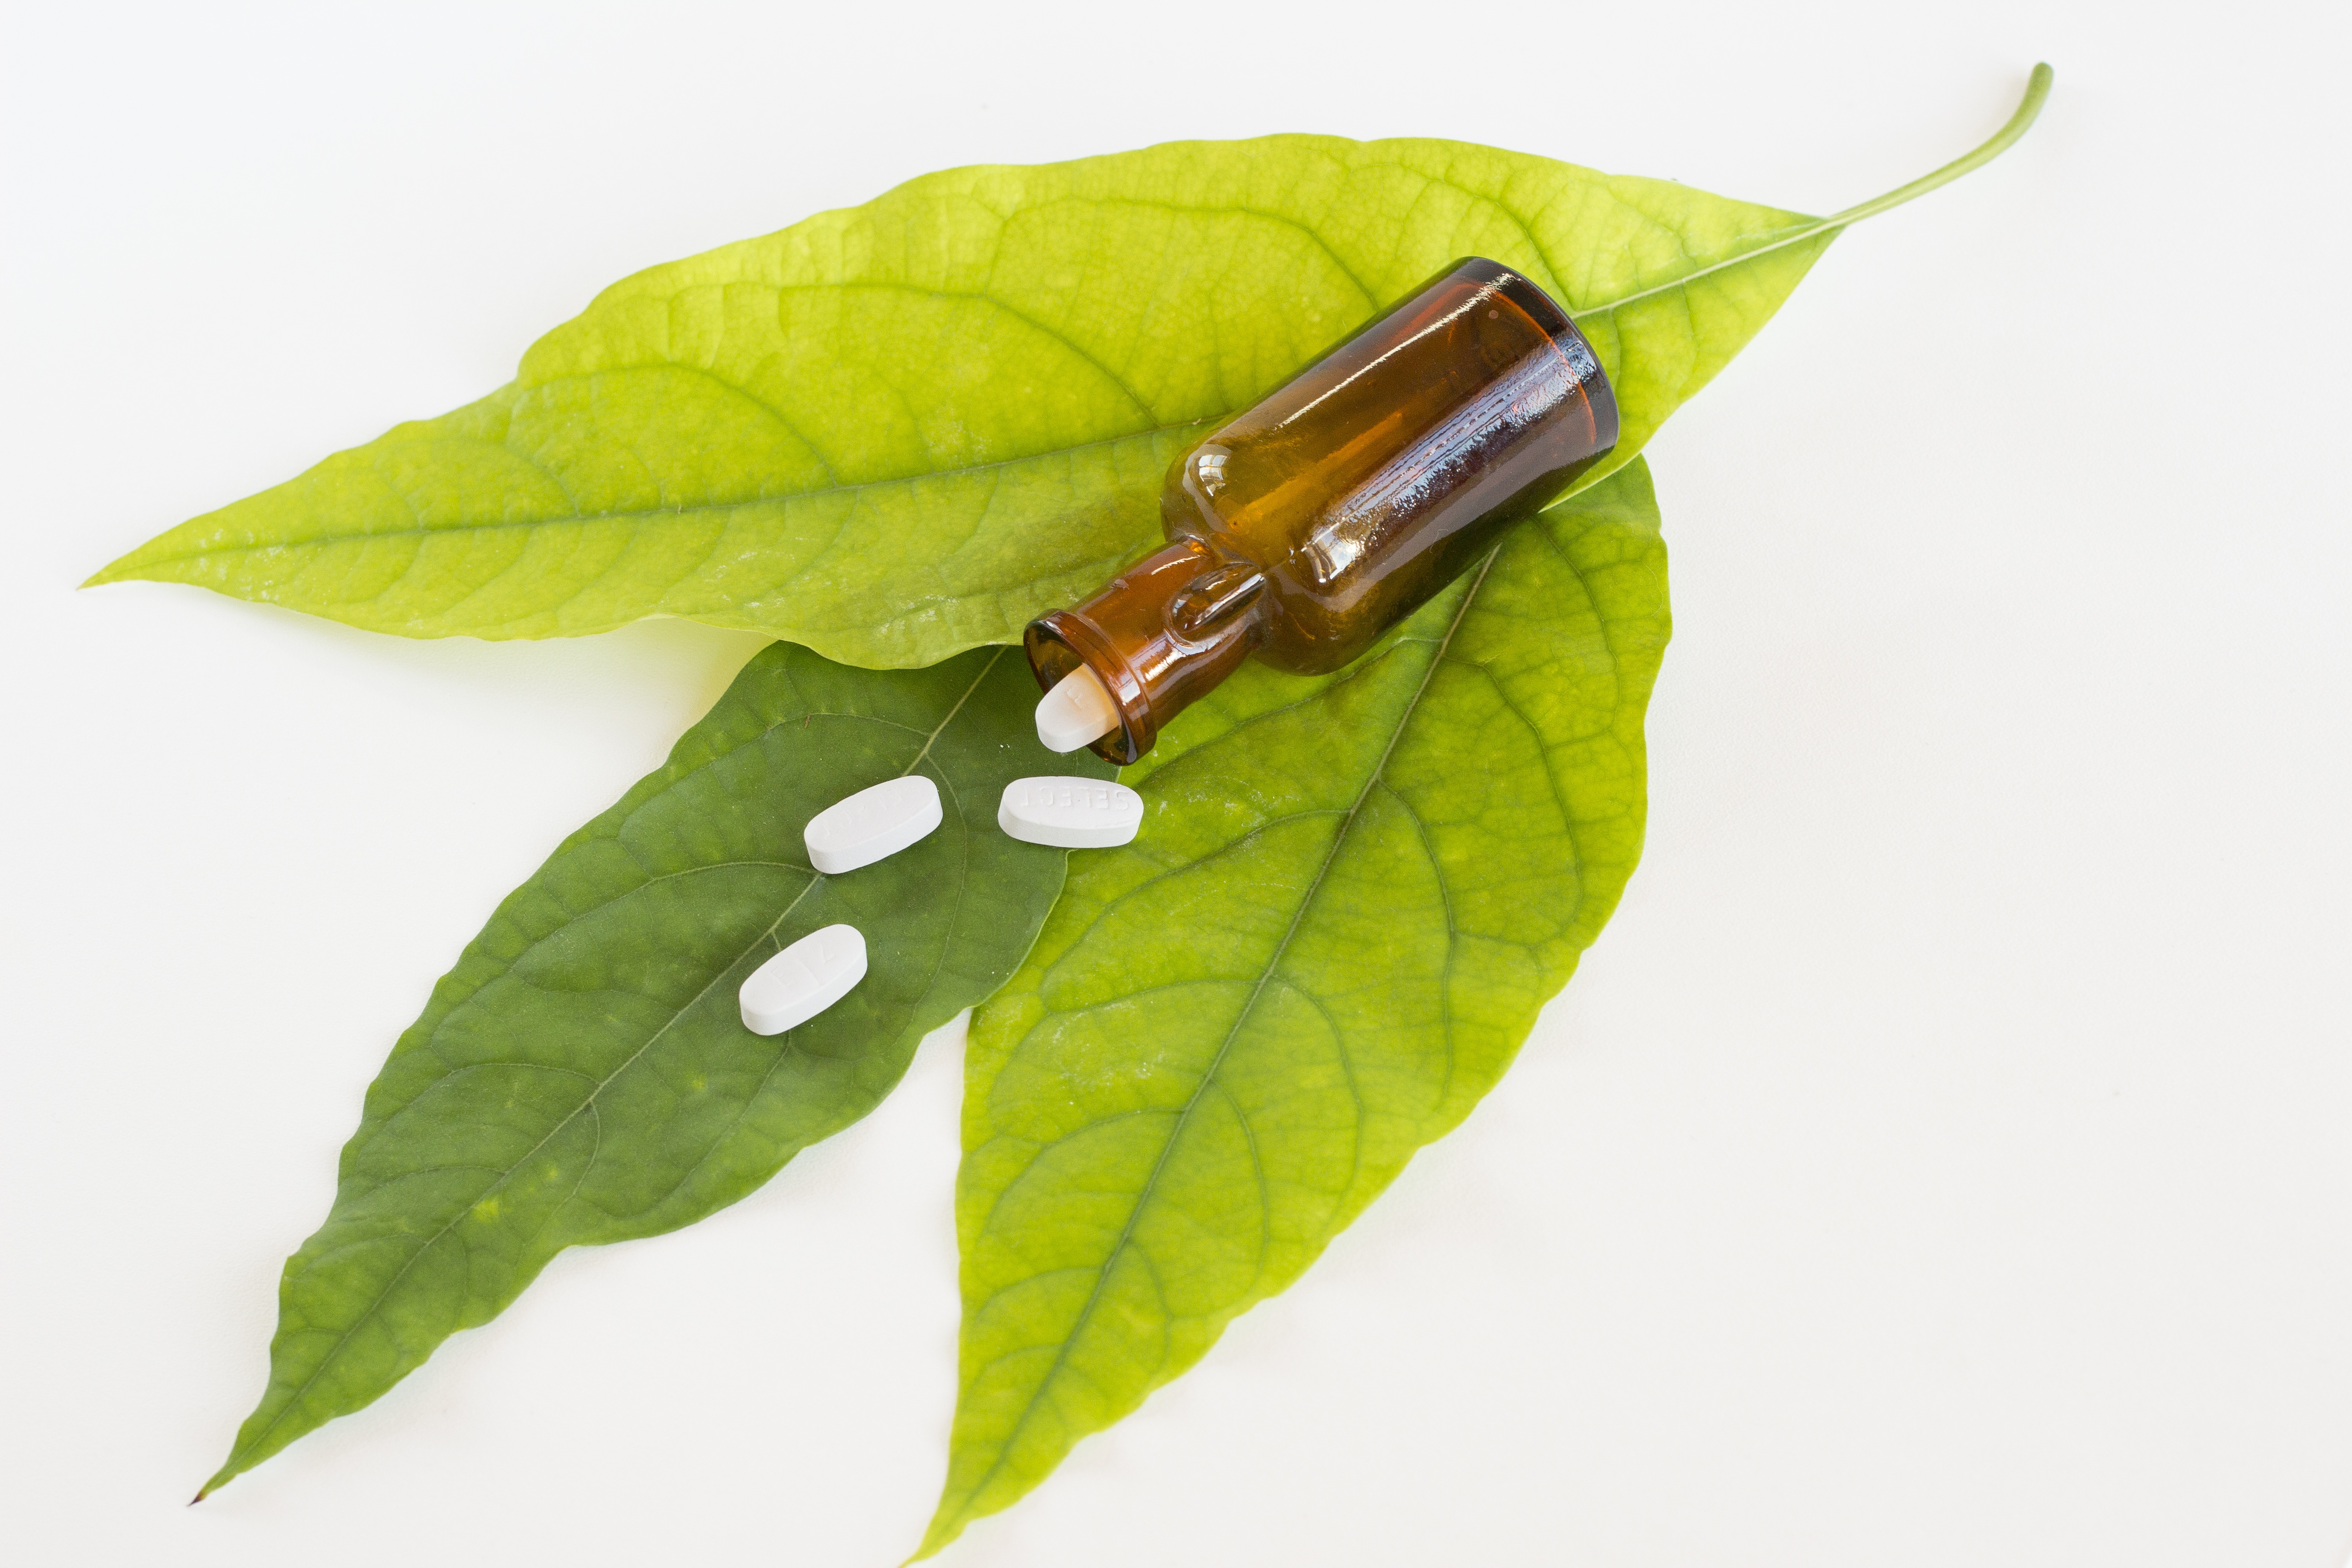
tree, branch, plant, leaf, flower, food, green, produce, medicine, pharmacy, drug, prescription, pills, medical, medication, herbal, flowering plant, pharmaceutical, land plant